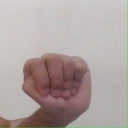
अक्षर: ठ